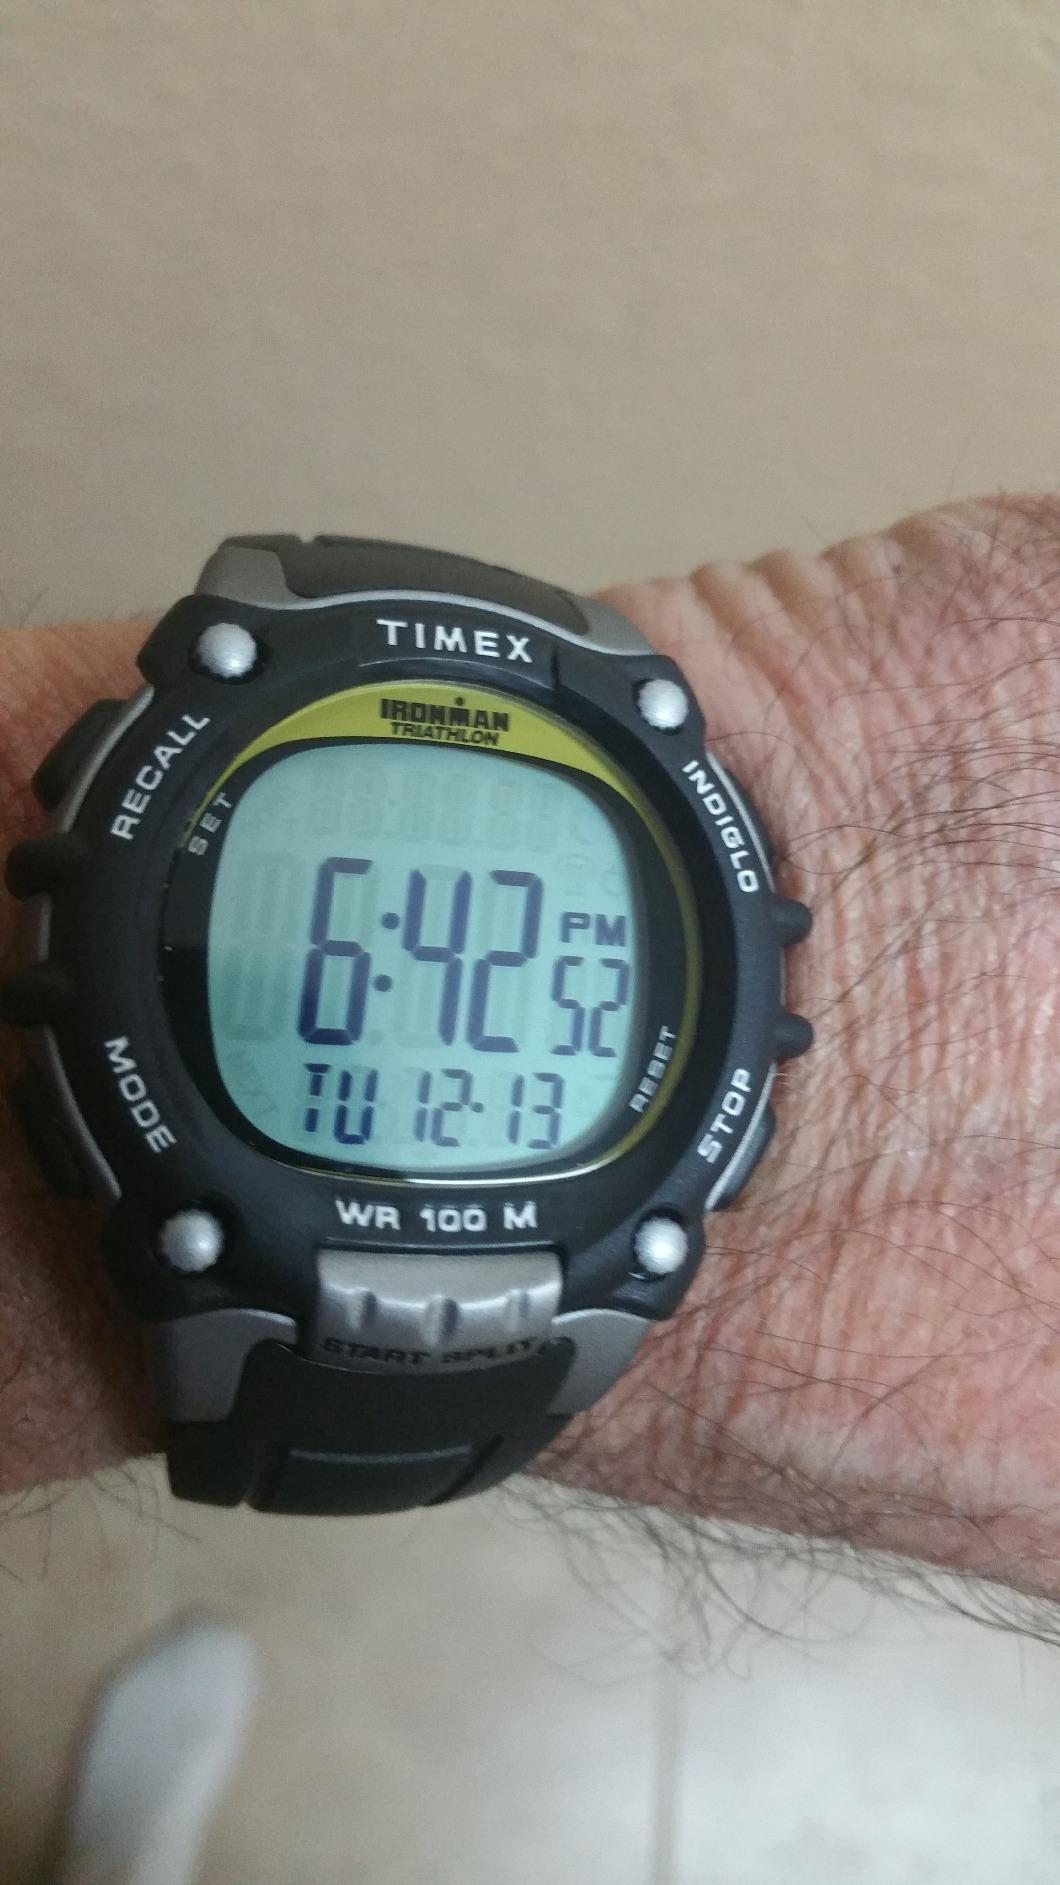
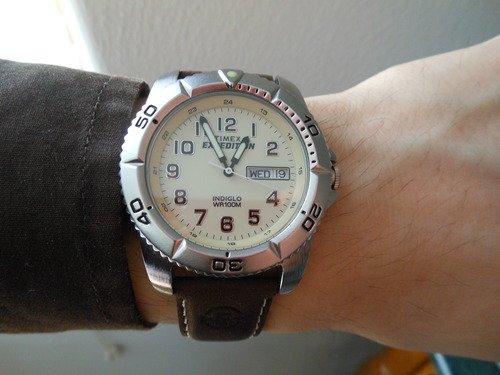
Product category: accessories_watch
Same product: no